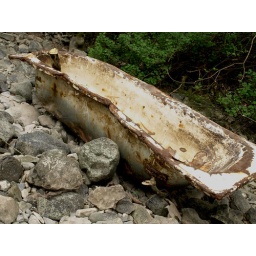
Old bathtub in the river alun